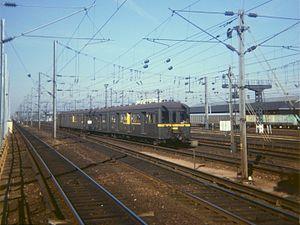
Une rame ""Standard"" à Pont-Cardinet le 18 septembre 1976."
Les Z 1400 sont d'anciennes automotrices électriques de banlieue de la Chemins de fer de l'État mise en service en 1924 et radiées en 1979. Intégrées à la SNCF en 1938, elles desservaient les lignes de l'Ouest de Paris.